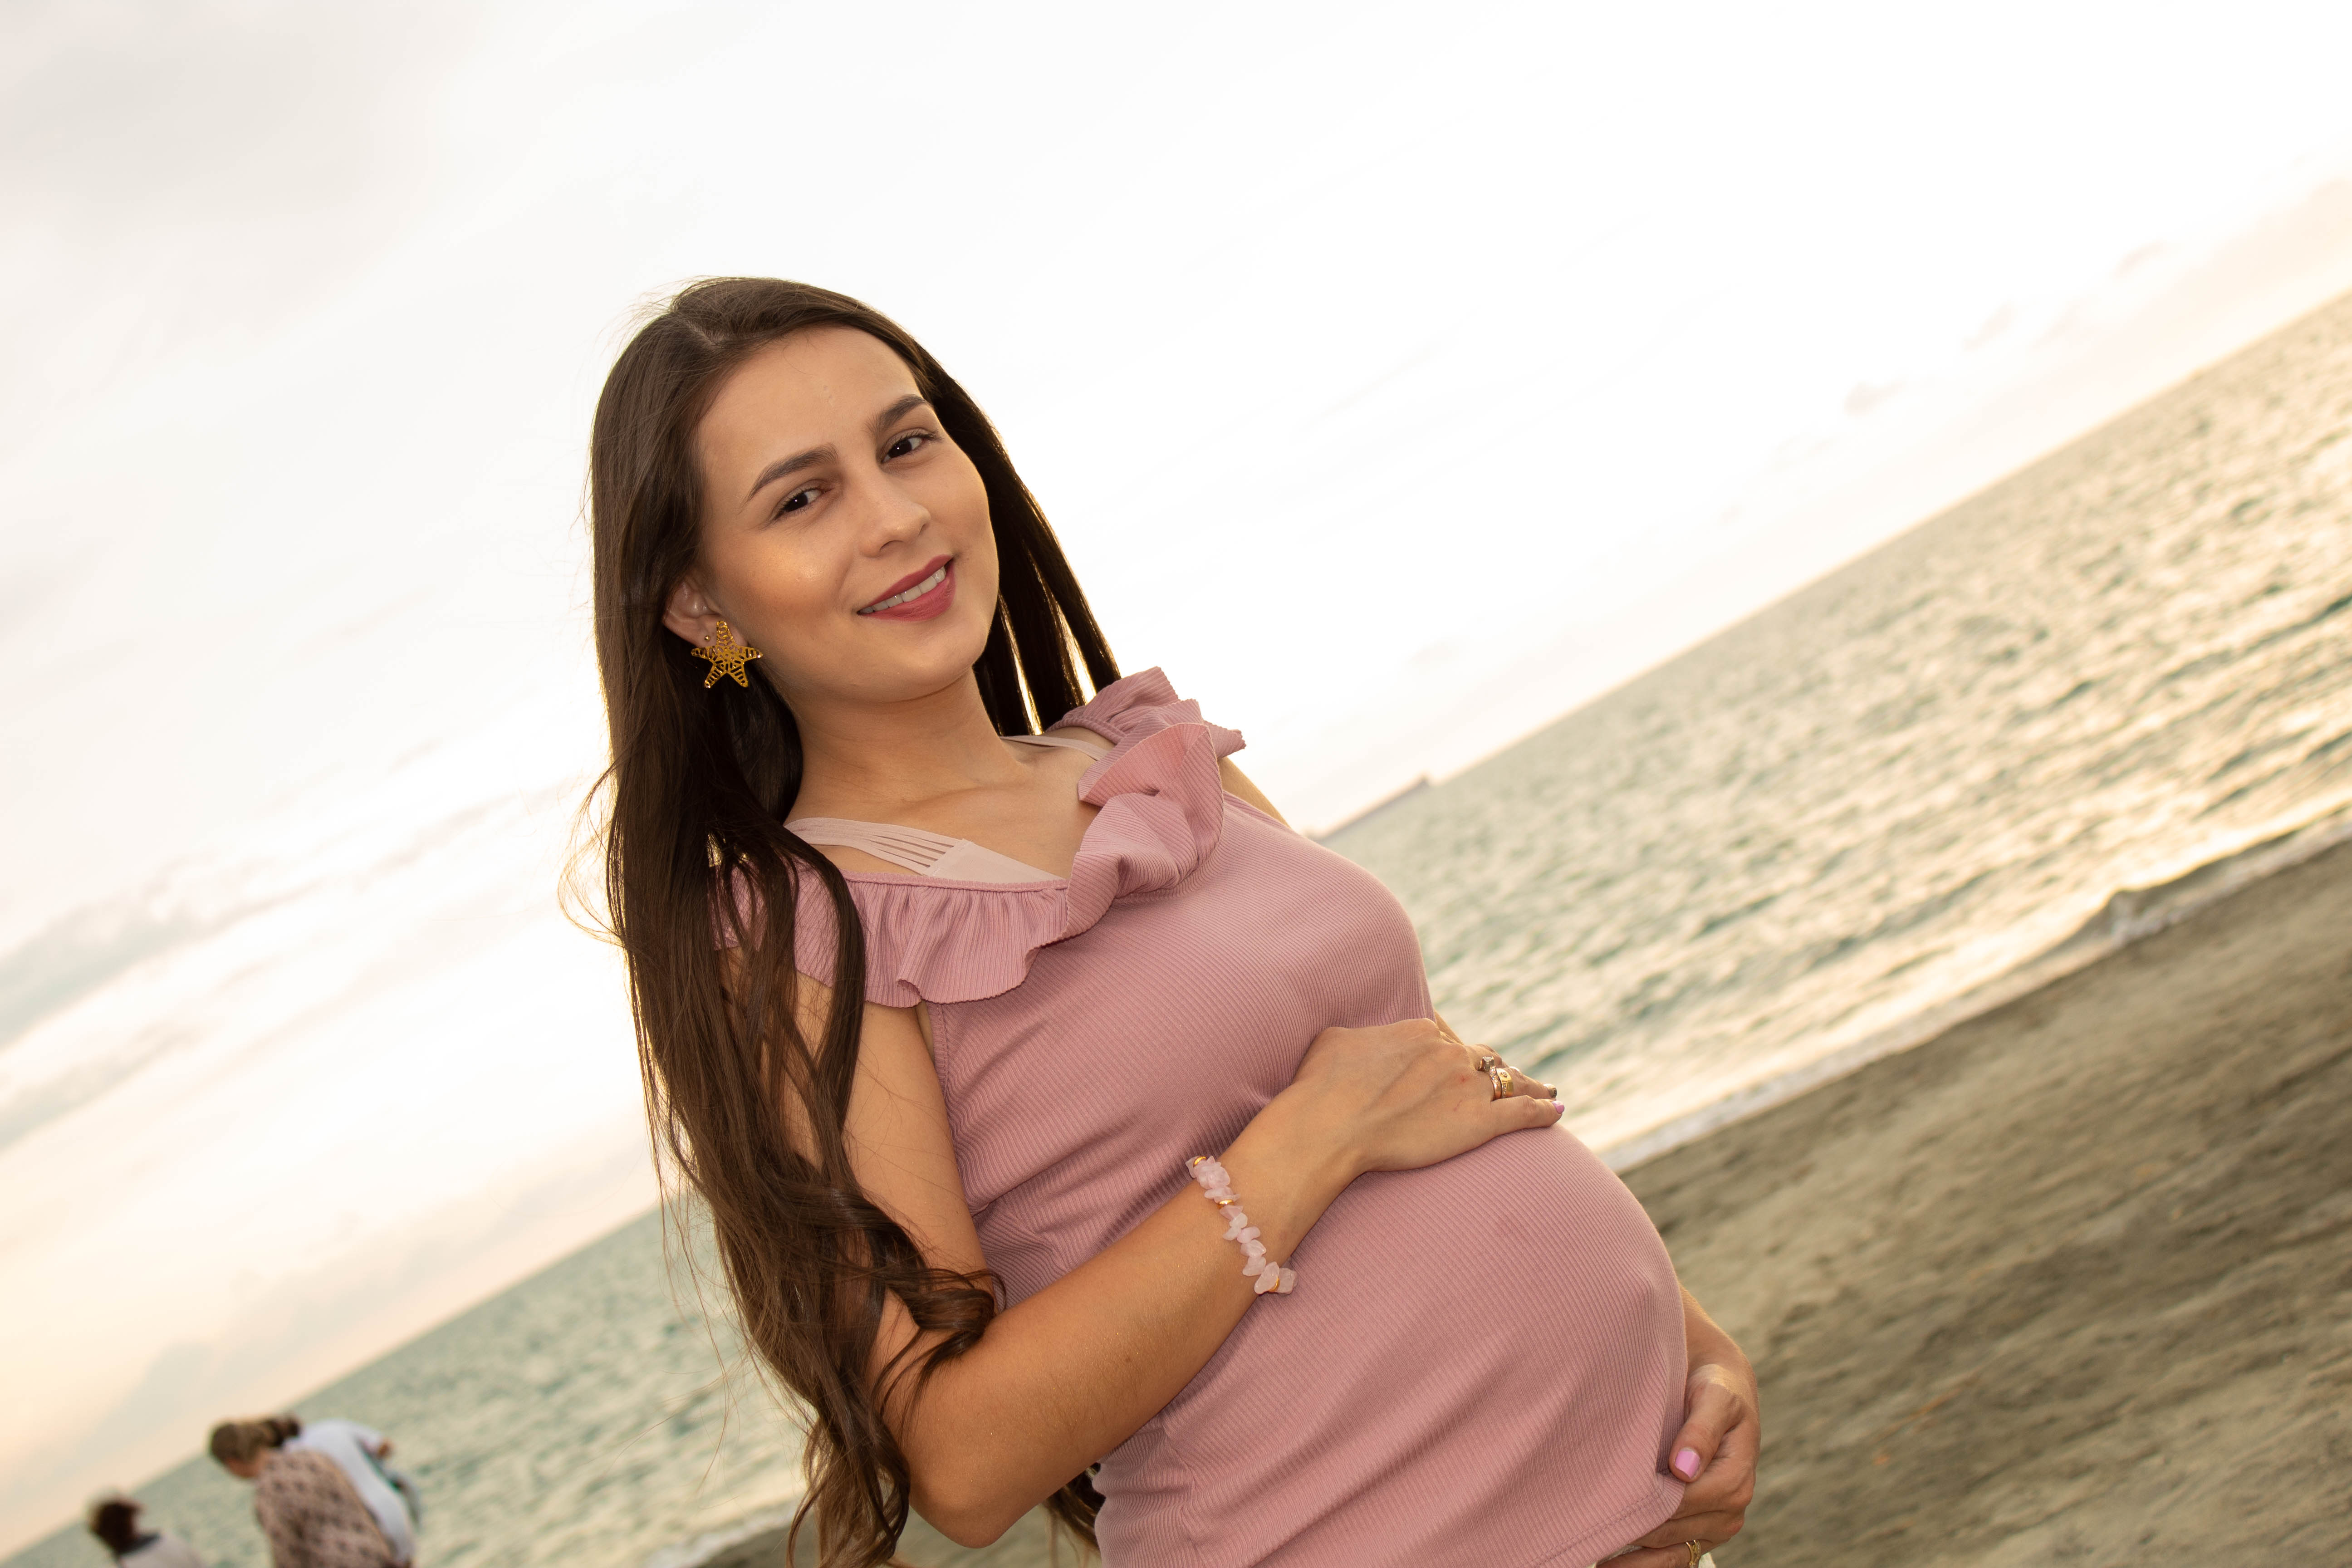
woman, sunshine, hair, photograph, pink, beauty, skin, lady, long hair, photo shoot, photography, fashion, smile, sitting, model, brown hair, happy, dress, black hair, sea, vacation, flash photography